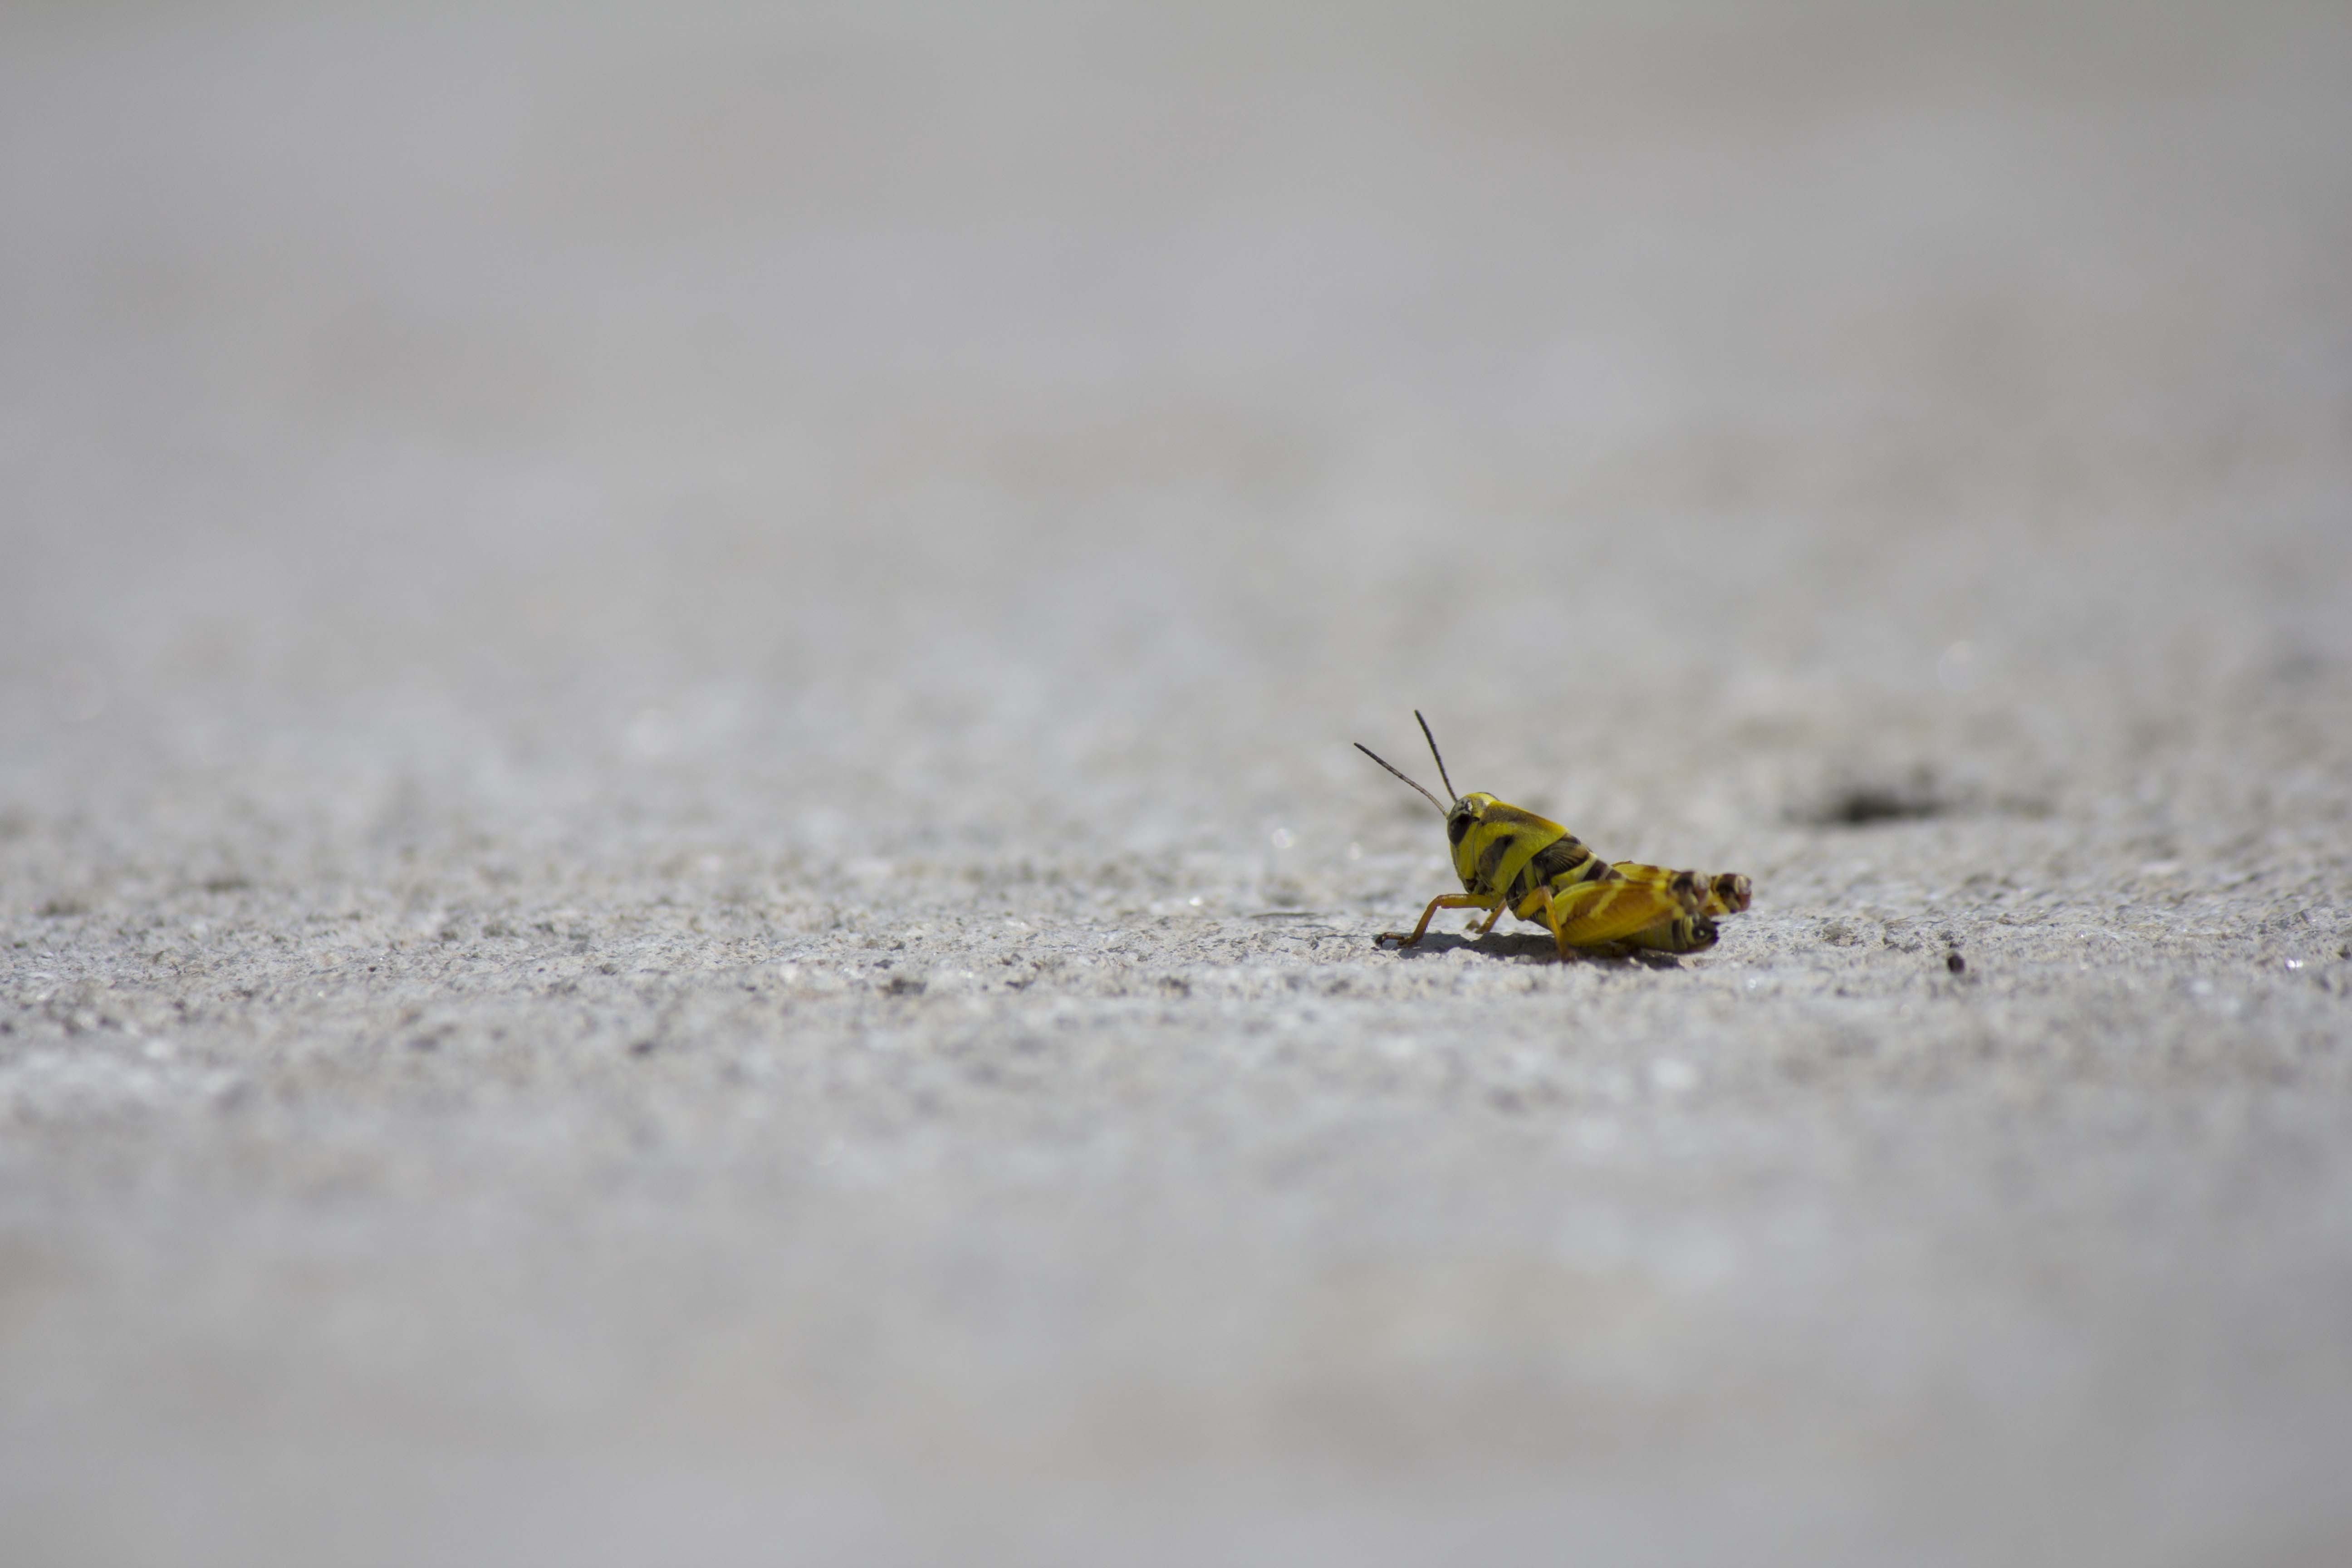
animal, insect, fauna, invertebrate, cricket, close up, beetle, macro photography, arthropod, chapulin